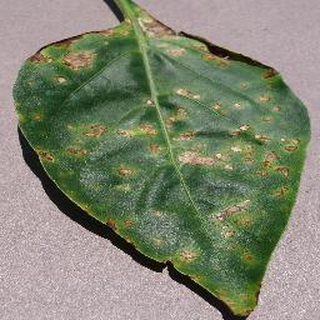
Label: bell_pepper_bacterial_spot